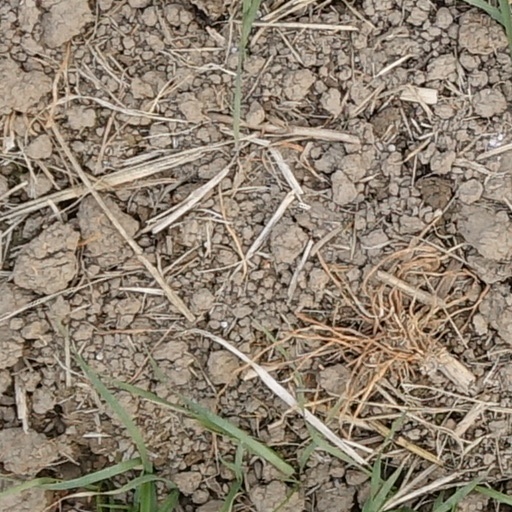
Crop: wheat